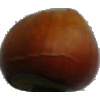
Label: Nut Forest 1